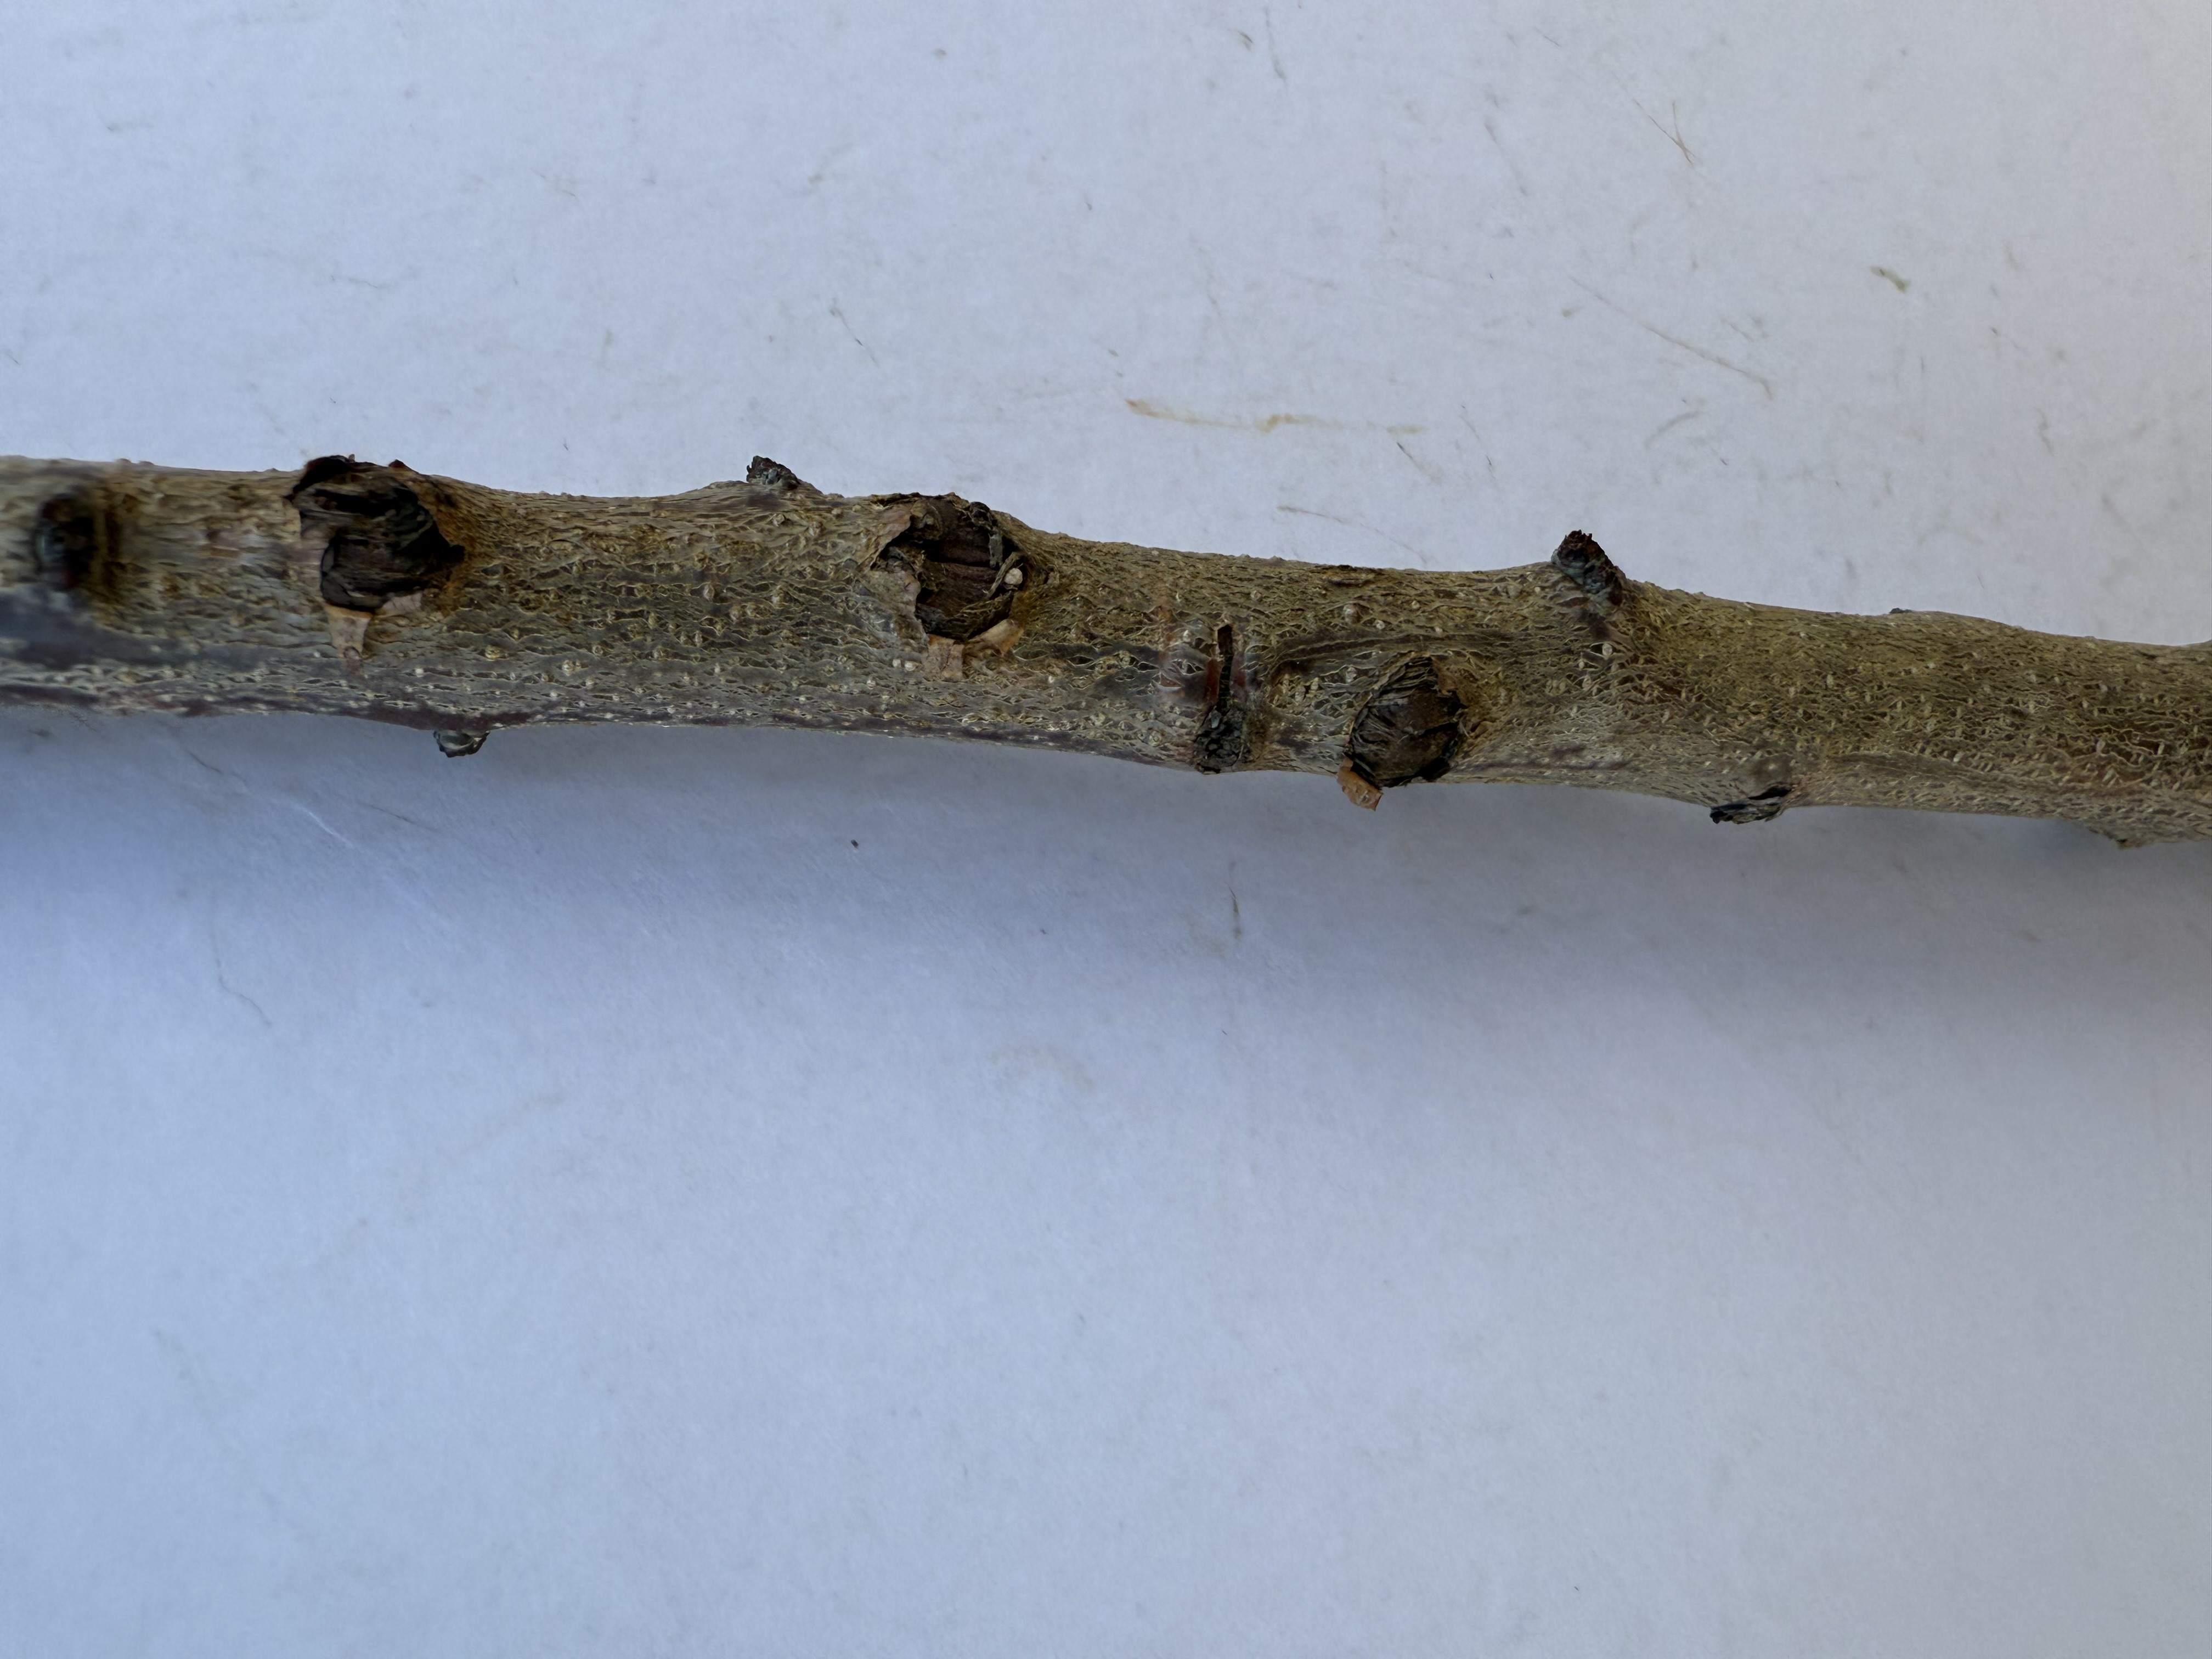
Variety: Sekerpare Apricot